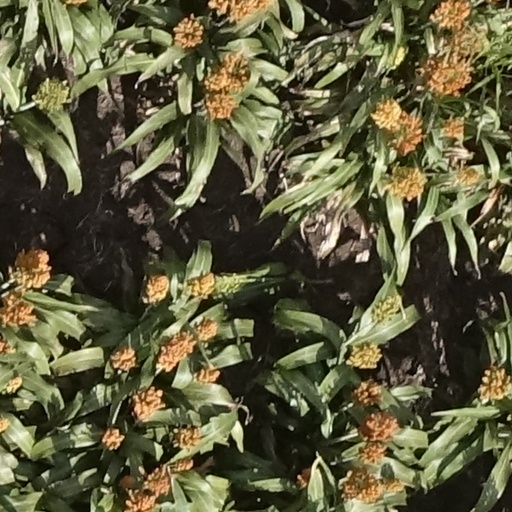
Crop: sorghum